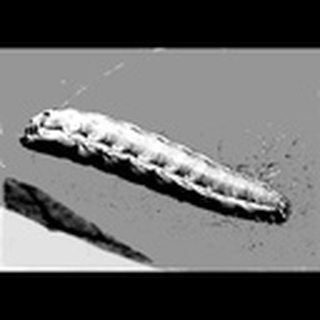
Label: cotton_army_worm